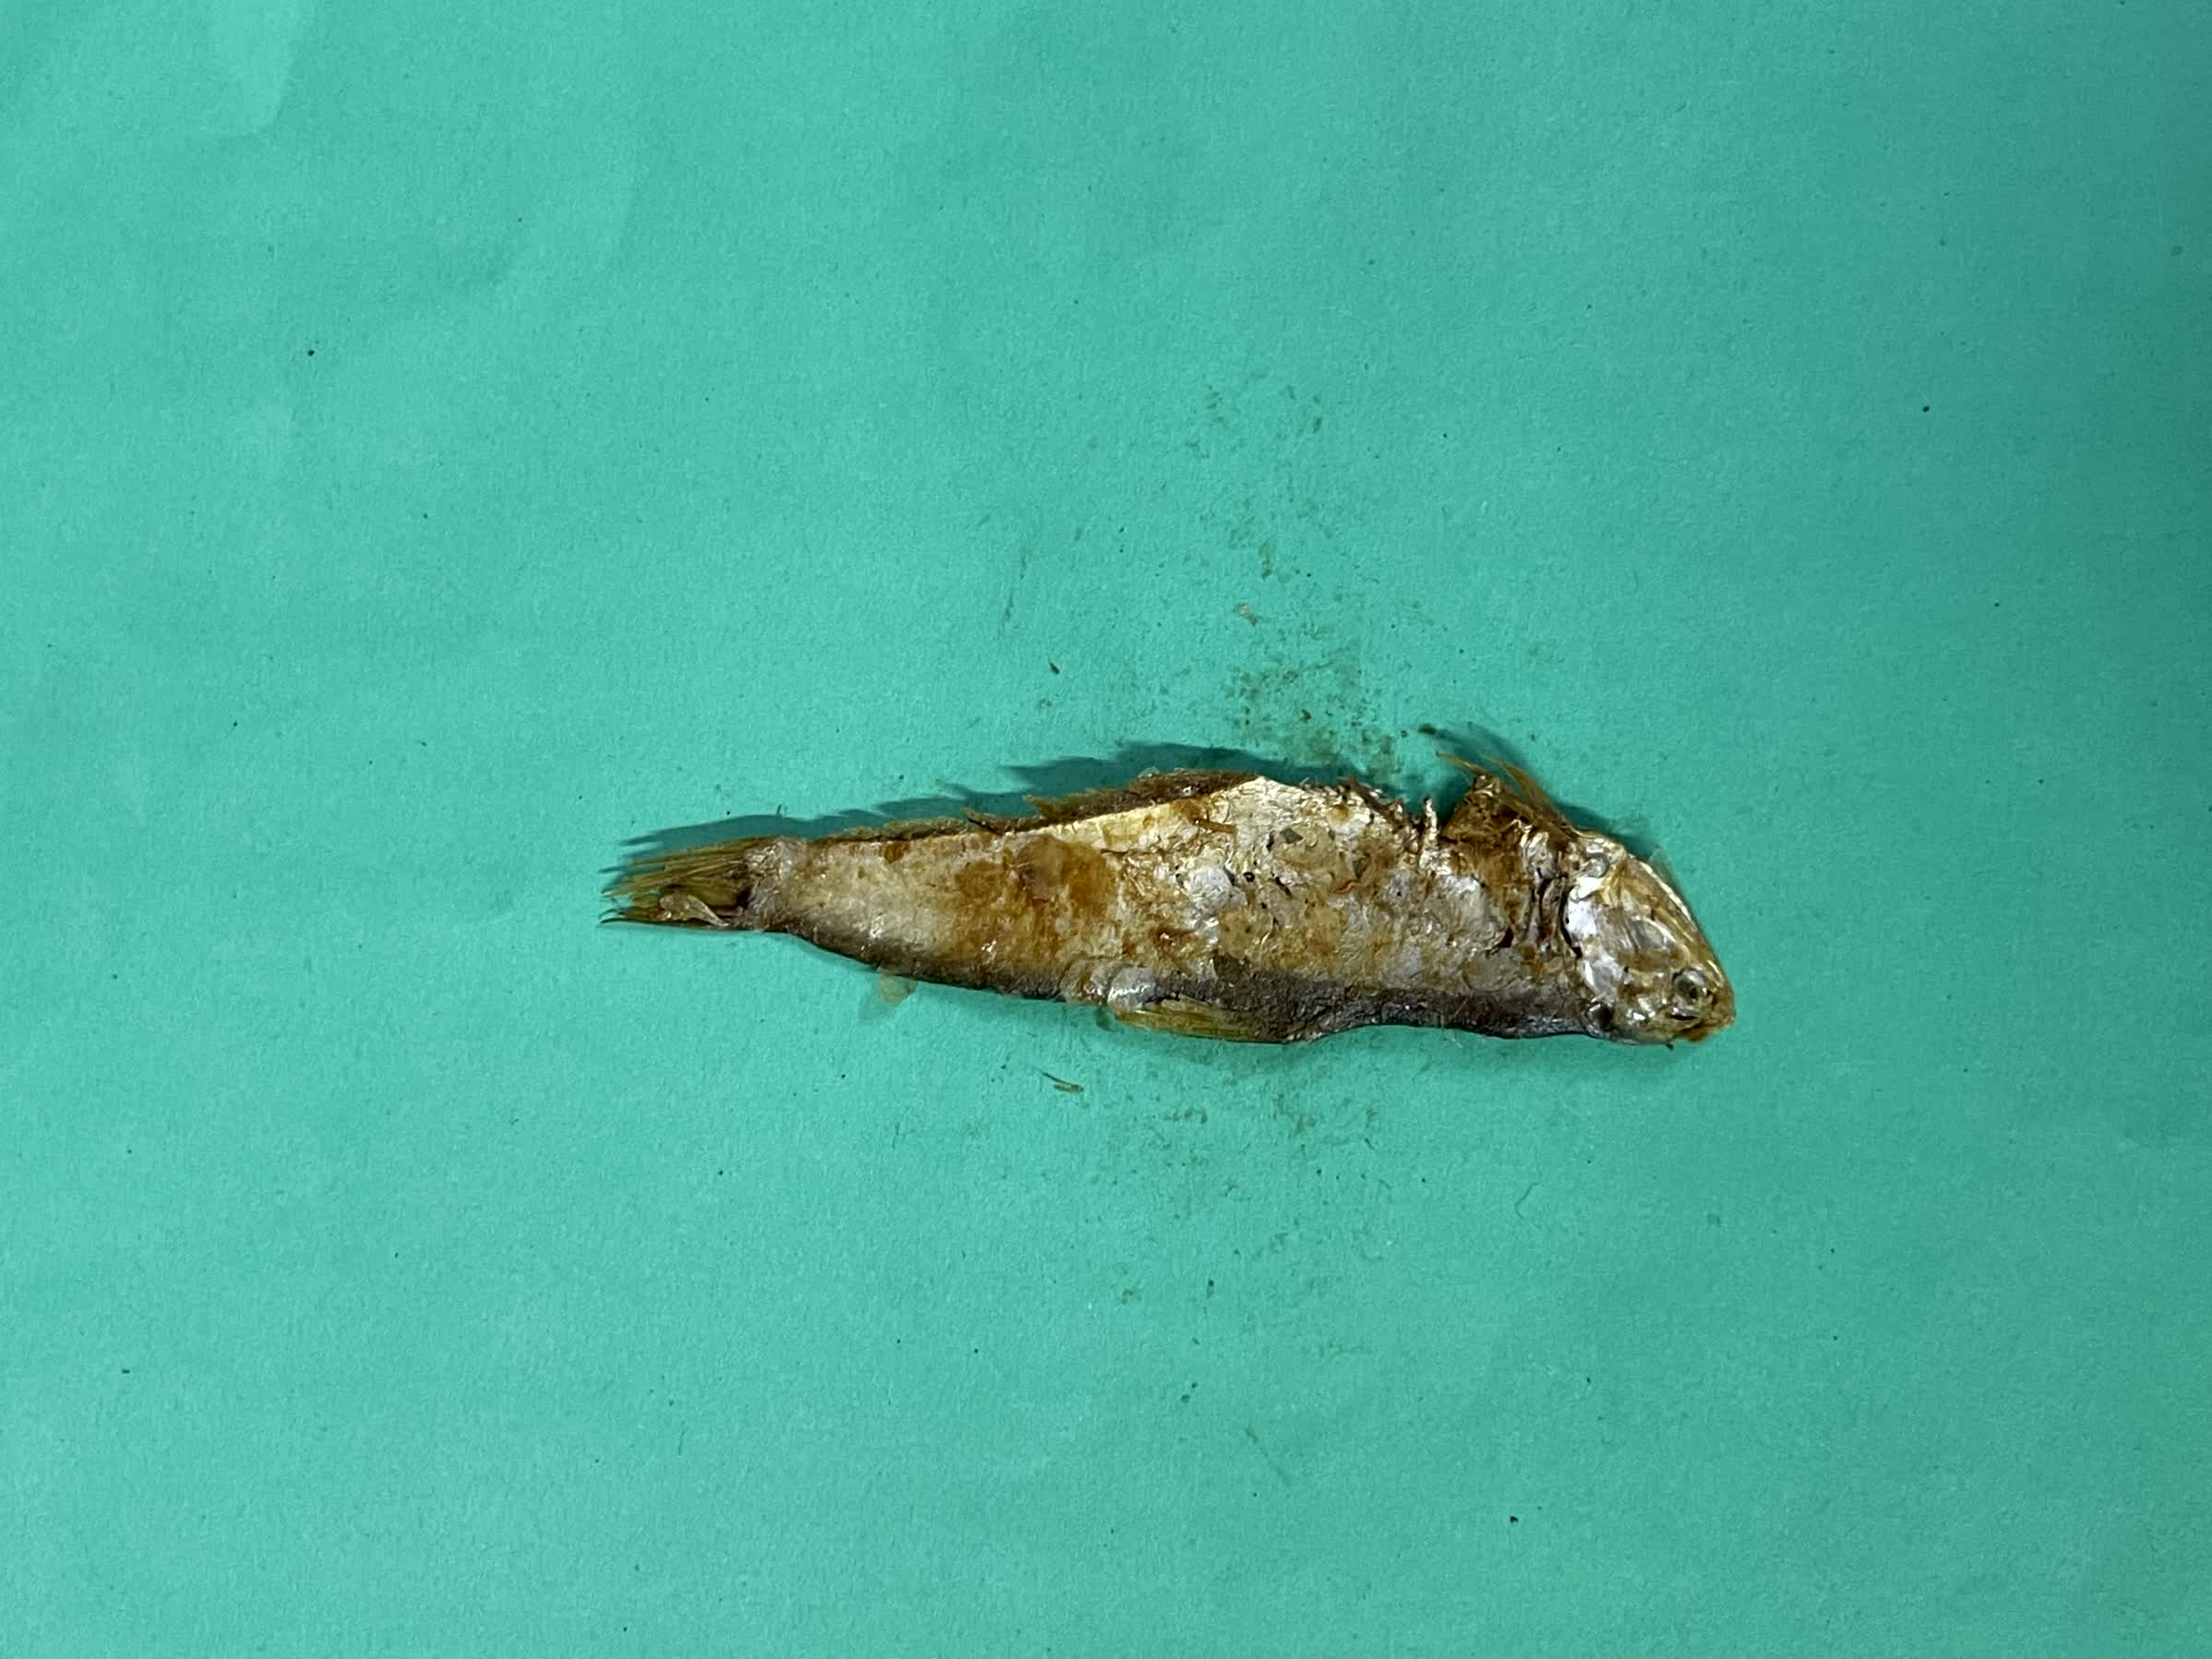
Species: Bashpata